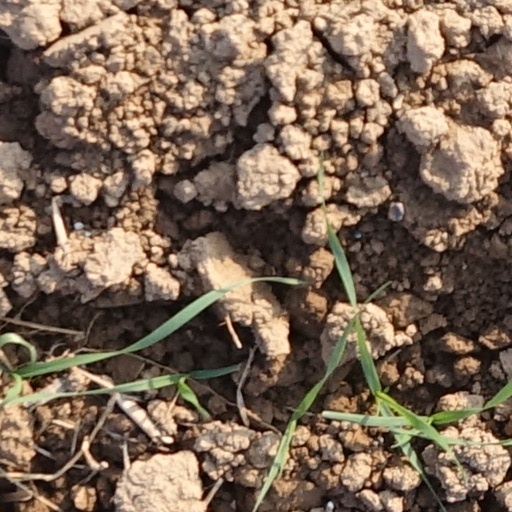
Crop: wheat